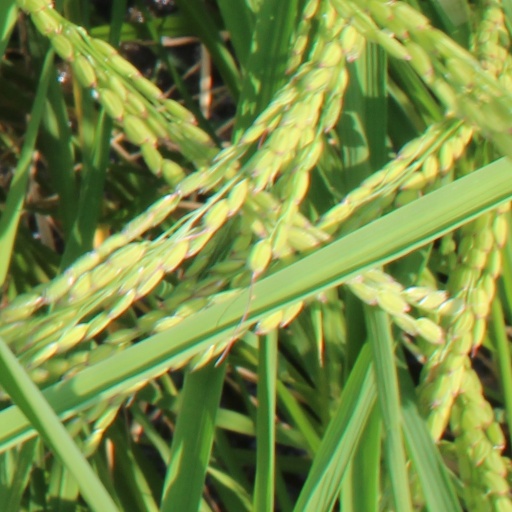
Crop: rice